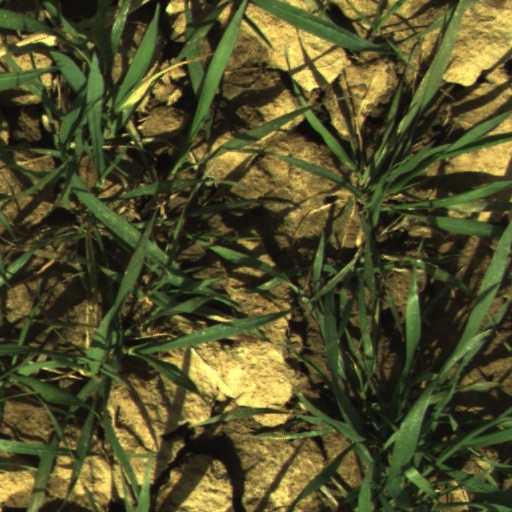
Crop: wheat